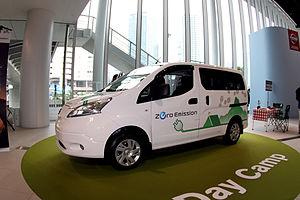
Un véhicule électrique est un moyen de déplacement dont la propulsion est assurée exclusivement par un ou plusieurs moteurs électriques. Il peut tirer son énergie de ressources embarquées comme une batterie électrique, ou être connecté à une source extérieure, par exemple via une caténaire. Le moteur peut être embarqué, comme dans le cas de la plupart des véhicules terrestres, ou extérieur comme dans le cas du transport par câble.